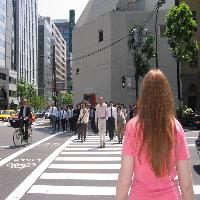
Weather: sun or clear